Donovan Jeter

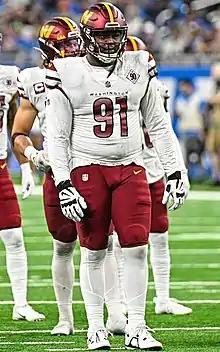
Jeter with the Washington Commanders in 2022

Donovan Jeter (born December 7, 1998) is an American football nose tackle. He played college football for the Michigan Wolverines. Jeter signed with the Pittsburgh Steelers as an undrafted free agent in 2022 and has also been a member of the Washington Commanders, Chicago Bears, New York Giants, and Houston Roughnecks.